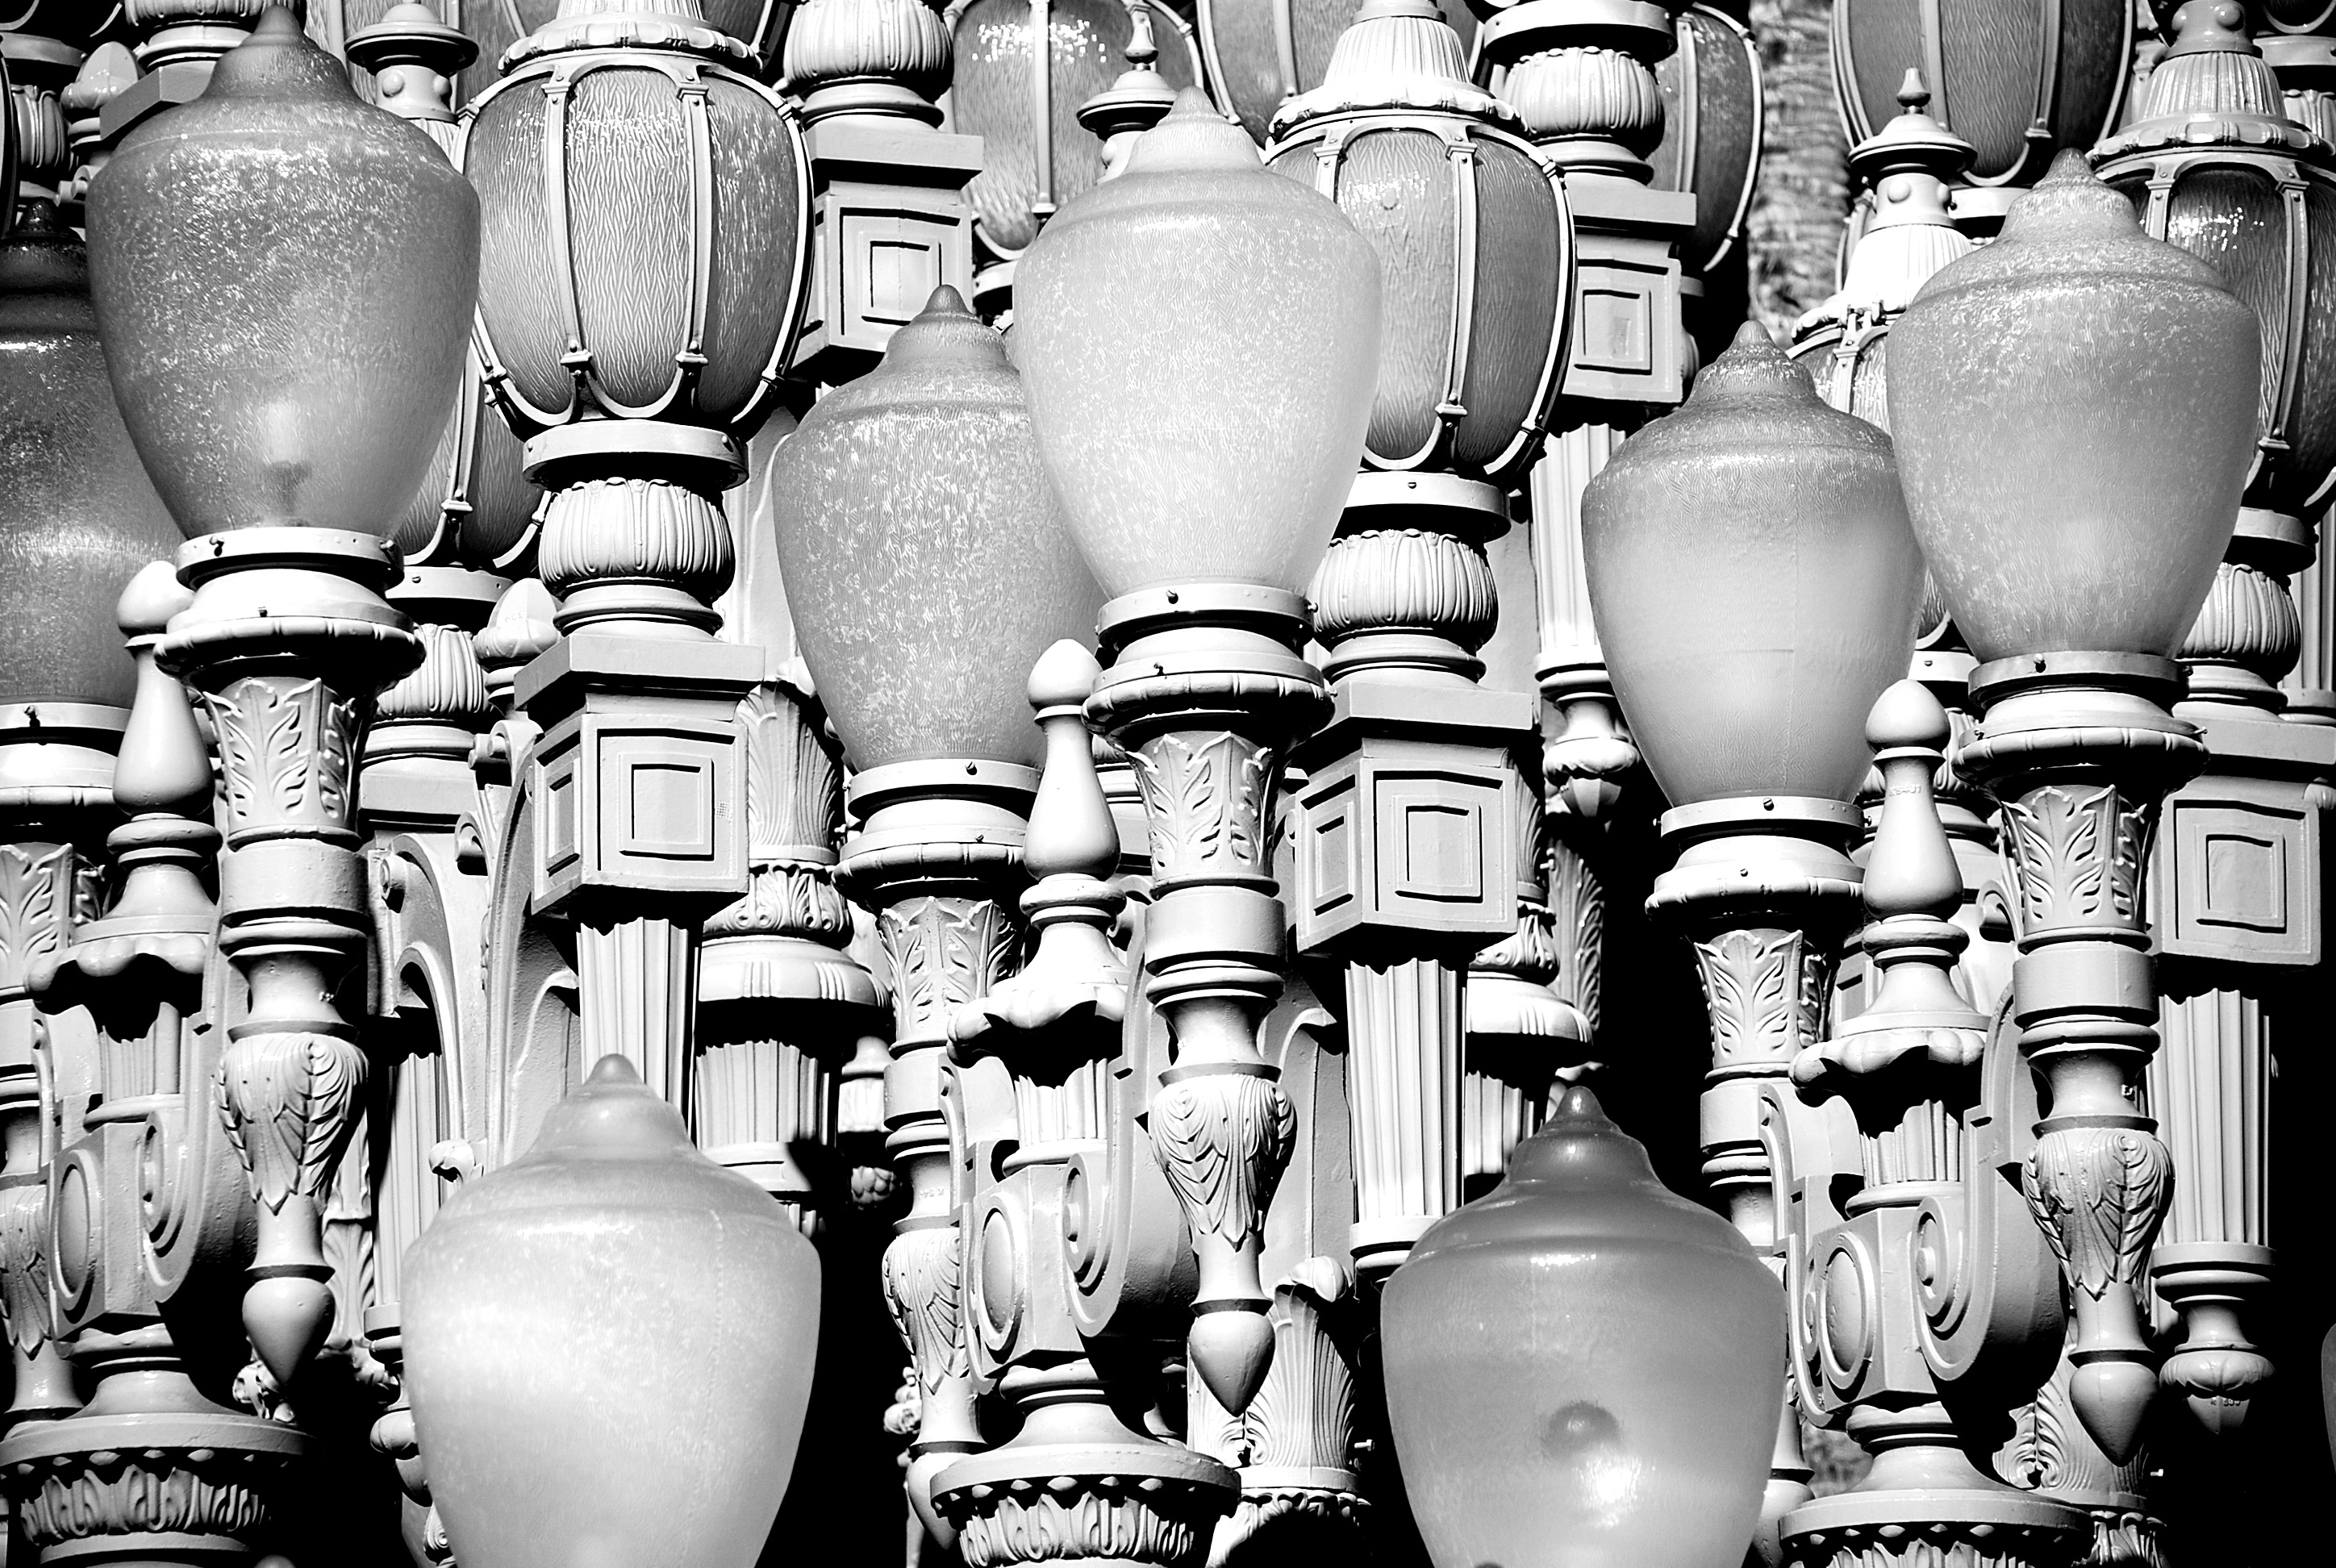
black and white, white, photography, vehicle, monochrome, engine, photograph, image, monochrome photography